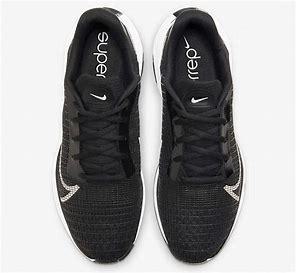
Brand: Nike
Model: Zoomx Superrep Surge